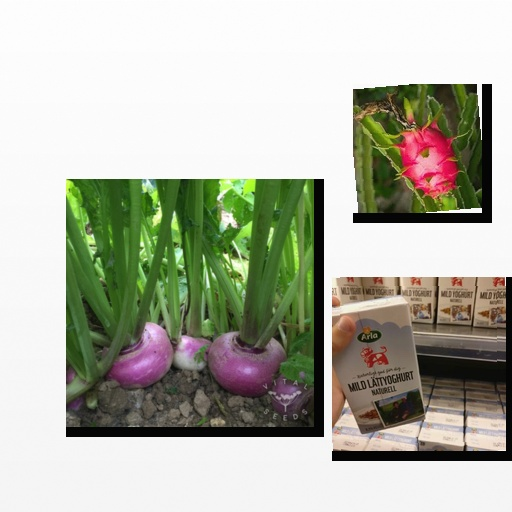
Food items: turnip, dragon_fruit, natural_low_fat_yogurt